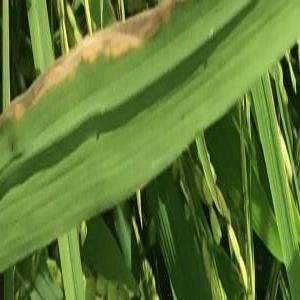
Nhãn: Bệnh Bạc lá (Bacterial leaf blight)